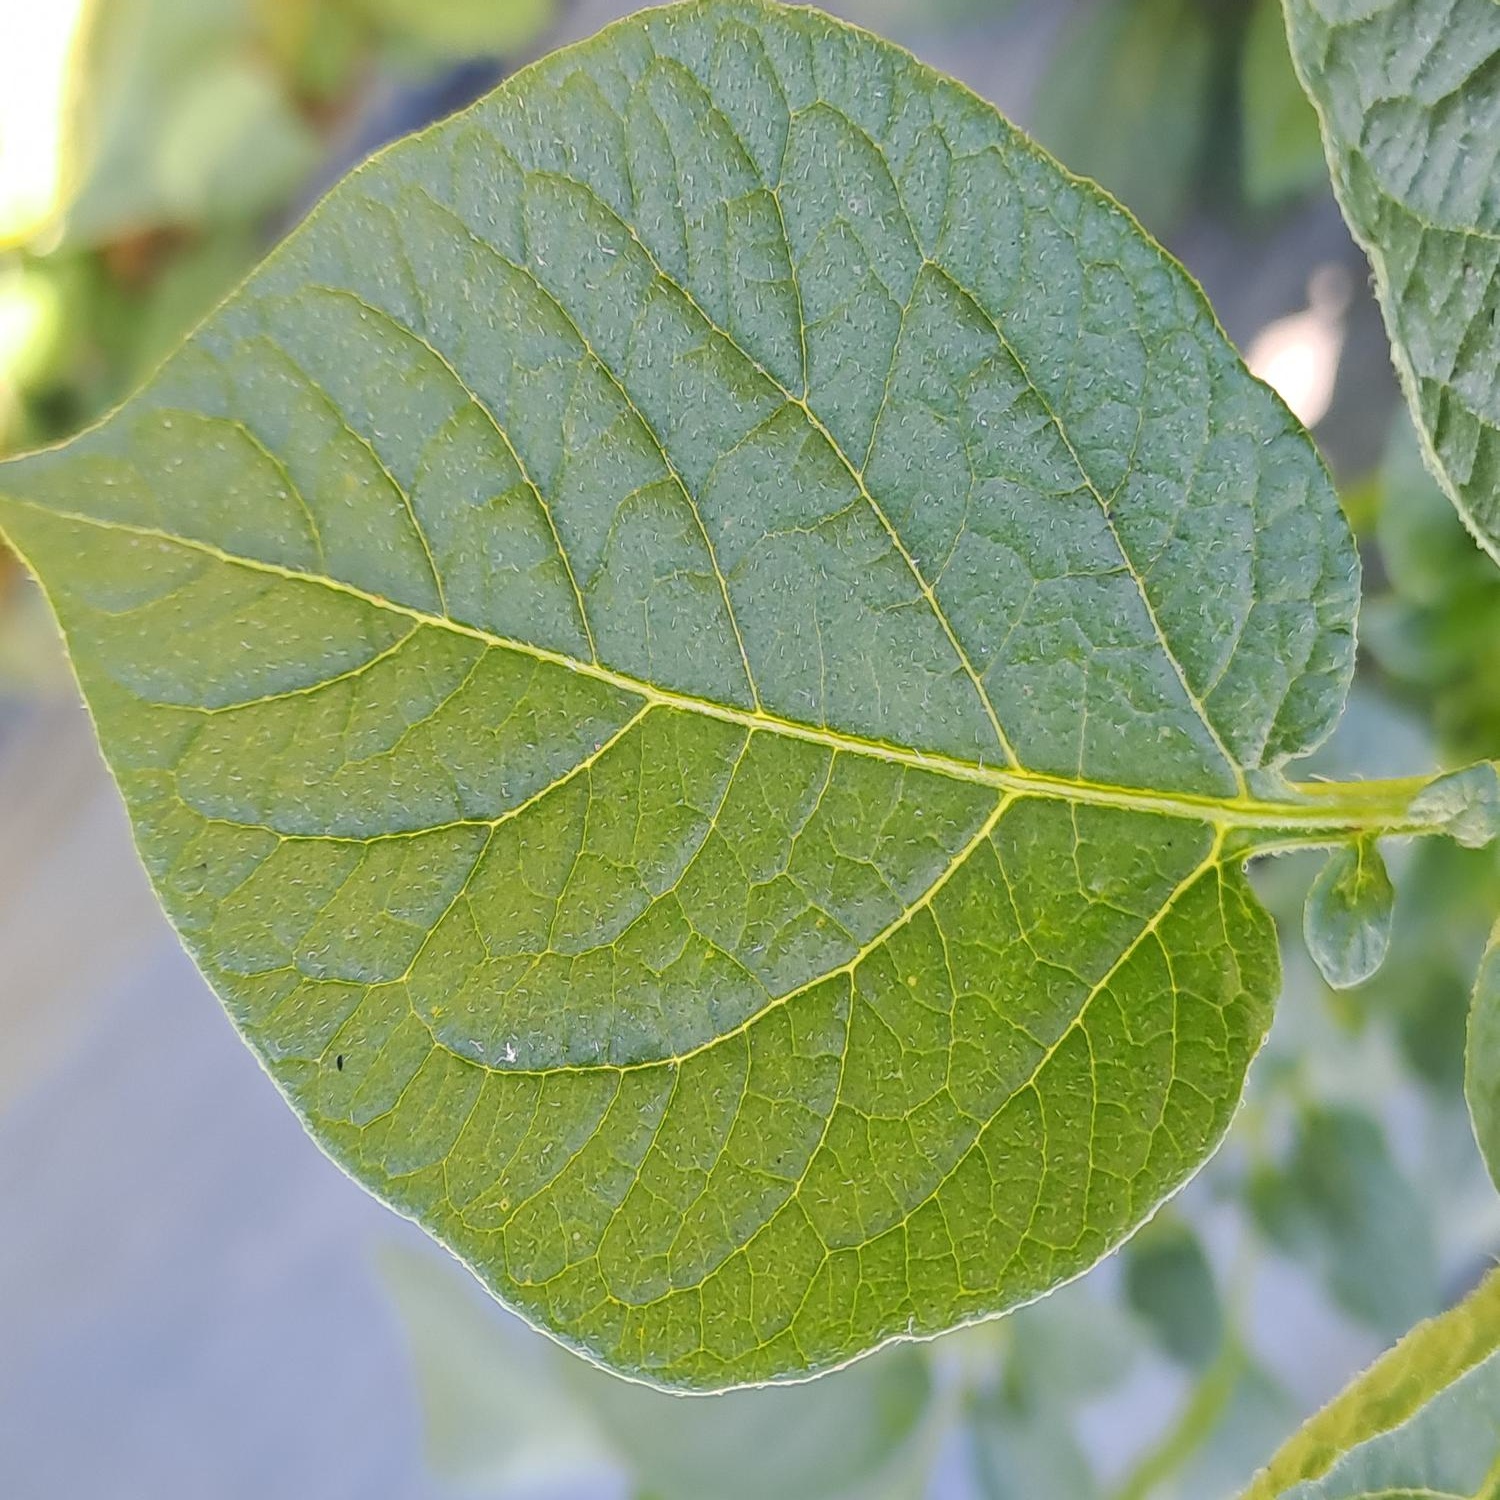
Etiqueta: Sana